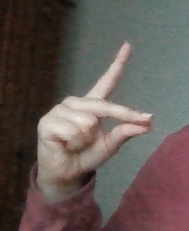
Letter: ta